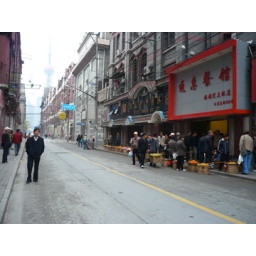
Notice the Pearl Tower in the background, and the fruit market on the sidewalk - a versatile city